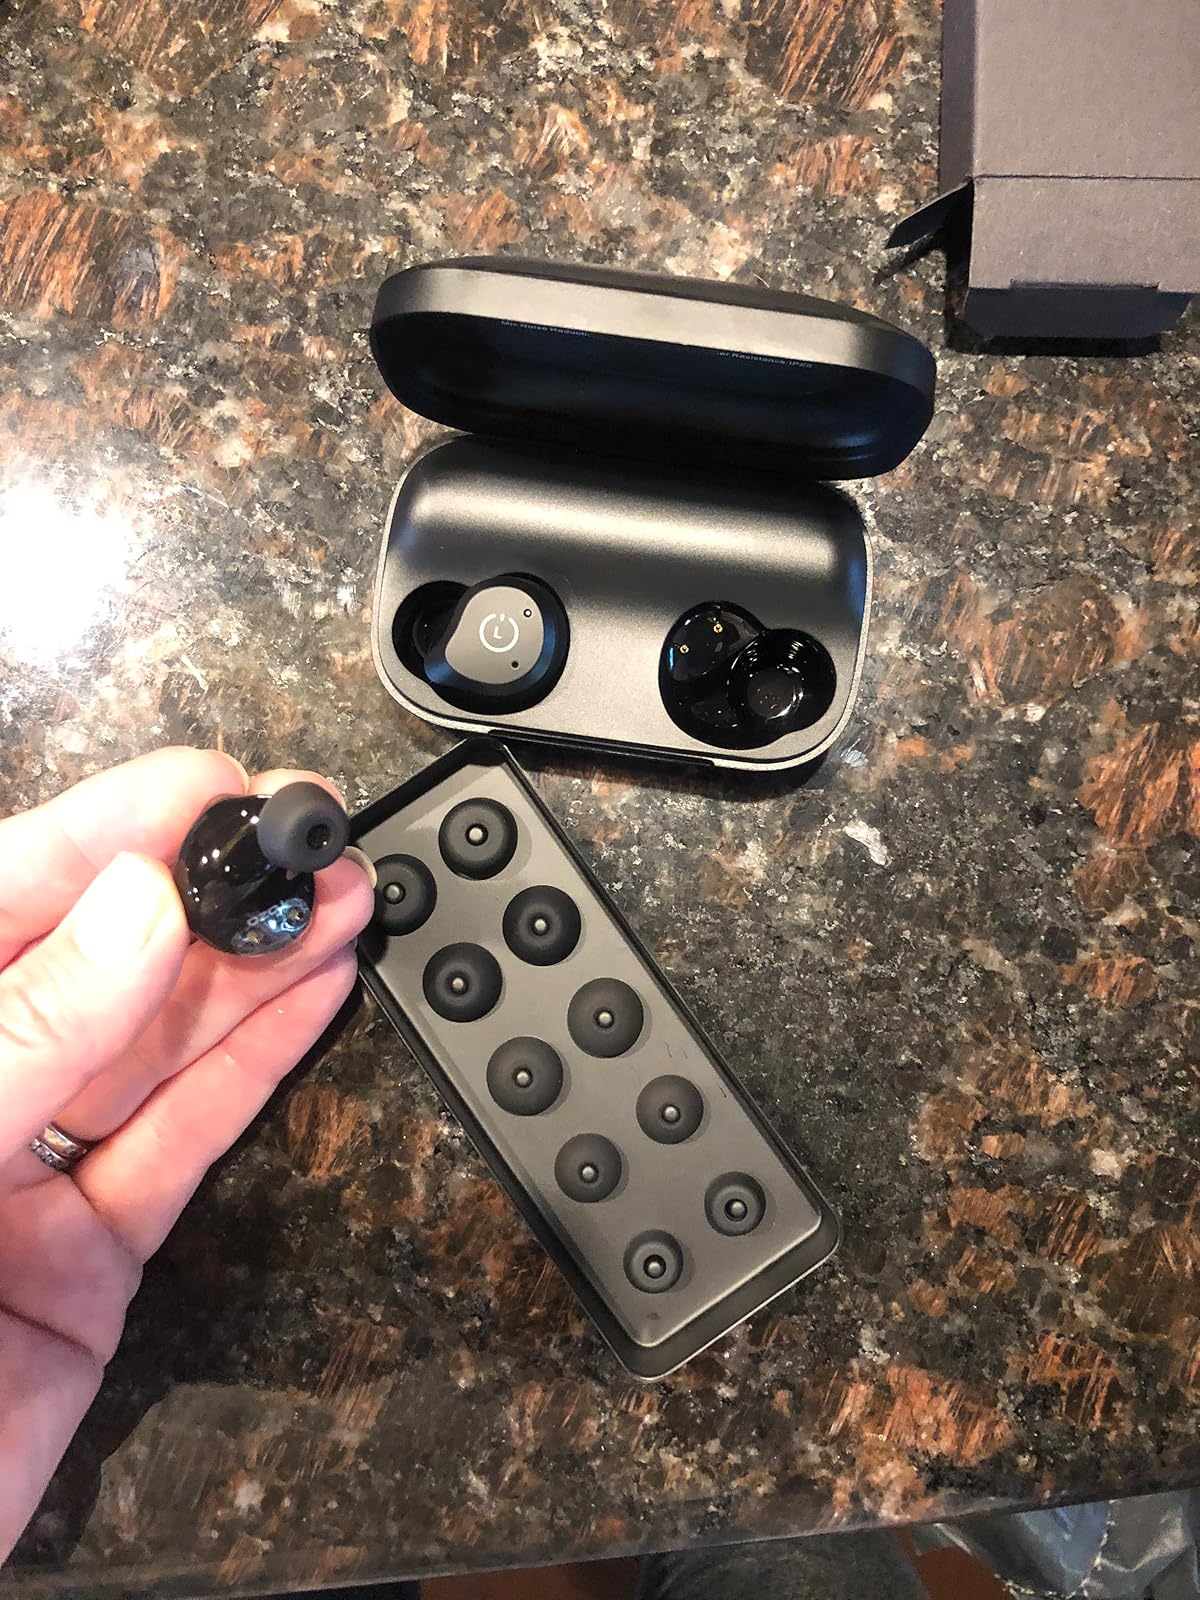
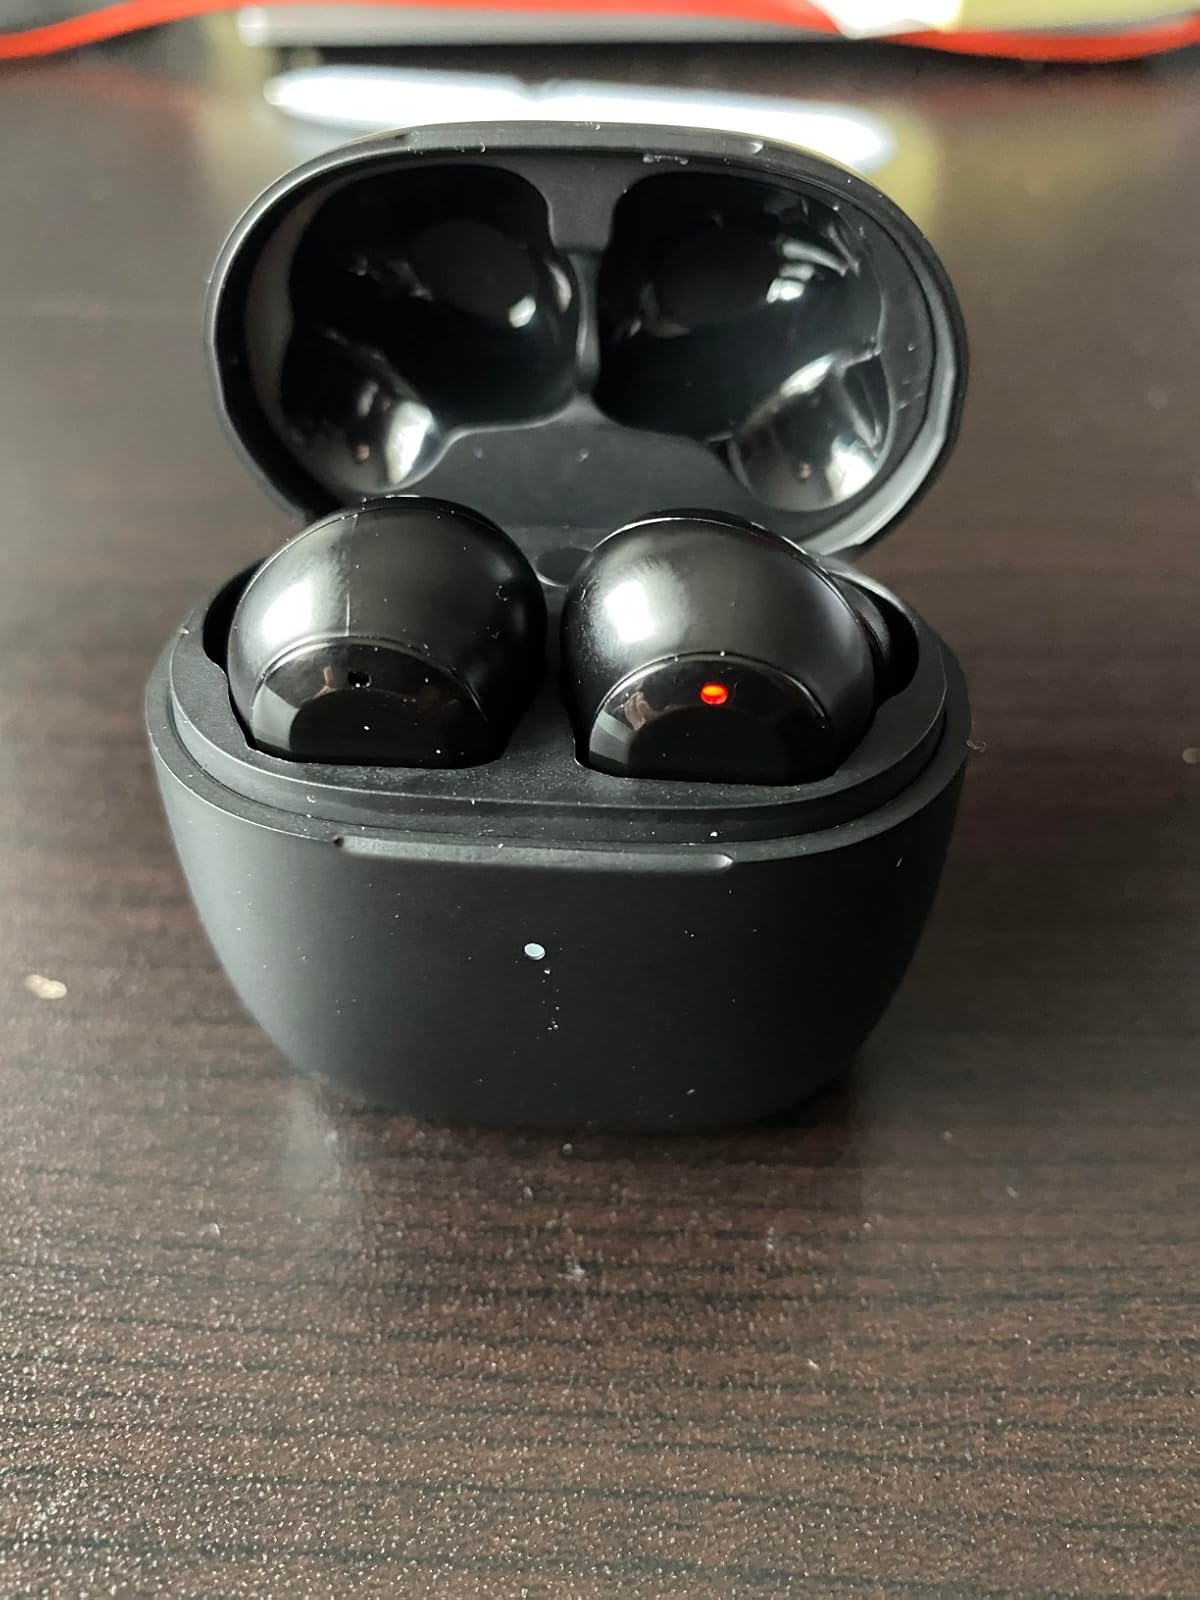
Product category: earbuds
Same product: no